Brunswick, Georgia

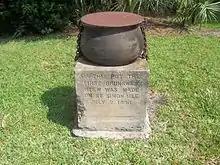
The city claims to be the place of origin of Brunswick stew.

According to Sperling's BestPlaces, approximately 56.3% of the city's population identify with a religion as of 2020. Typical of those traditionally placed within the Bible Belt and conservative American South, the majority of the religiously affiliated population identified as Christians. The single largest Christian tradition within the city and metropolitan area are Baptists (15.7%). Among its Baptist constituency, the National Baptist Convention and Southern Baptist Convention were some of the largest Baptist denominations in the area. The largest single Christian denomination has been the Roman Catholic Church and its Diocese of Savannah (6.8%).